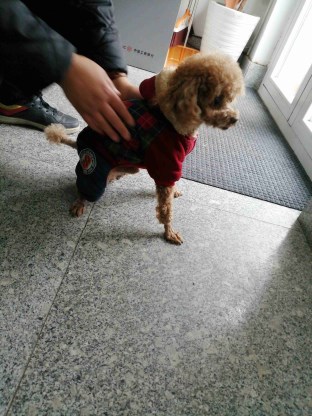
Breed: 7449-n000128-teddy